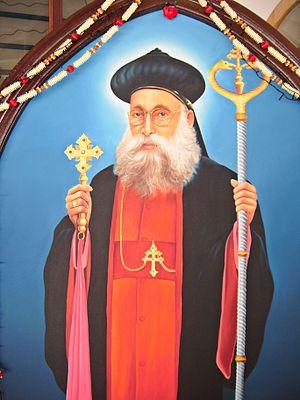
Geevarghese Ivanios, né le 21 septembre 1882 à Mavelikkara et mort le 15 juillet 1953 à Thiruvananthapuram, est un prélat malankare indien. Prêtre de l'Église syro-malankare orthodoxe, il rejoint l'autorité de l'Église syriaque orthodoxe et fonde la congrégation de l'Imitation du Christ. En 1925, il est élu évêque de Béthanie. Mais cinq ans plus tard, il rejoint finalement la pleine communion avec l'Église catholique. Sa conversion est à l'origine de la fondation par le pape Pie XI en 1932 de l'Église catholique syro-malankare dont il exerce la charge de primat jusqu'à sa mort.